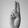
ASL letter: U